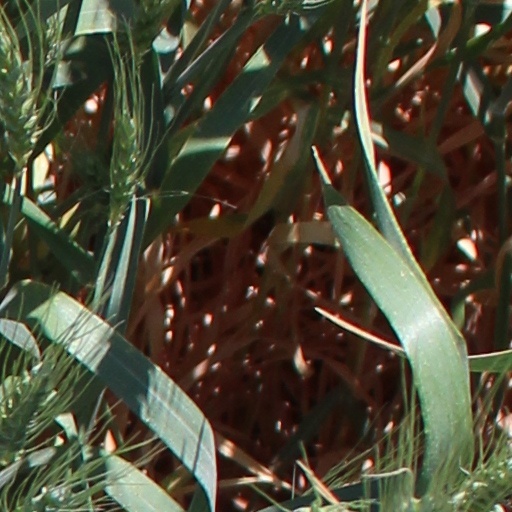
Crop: wheat